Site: brandenburg
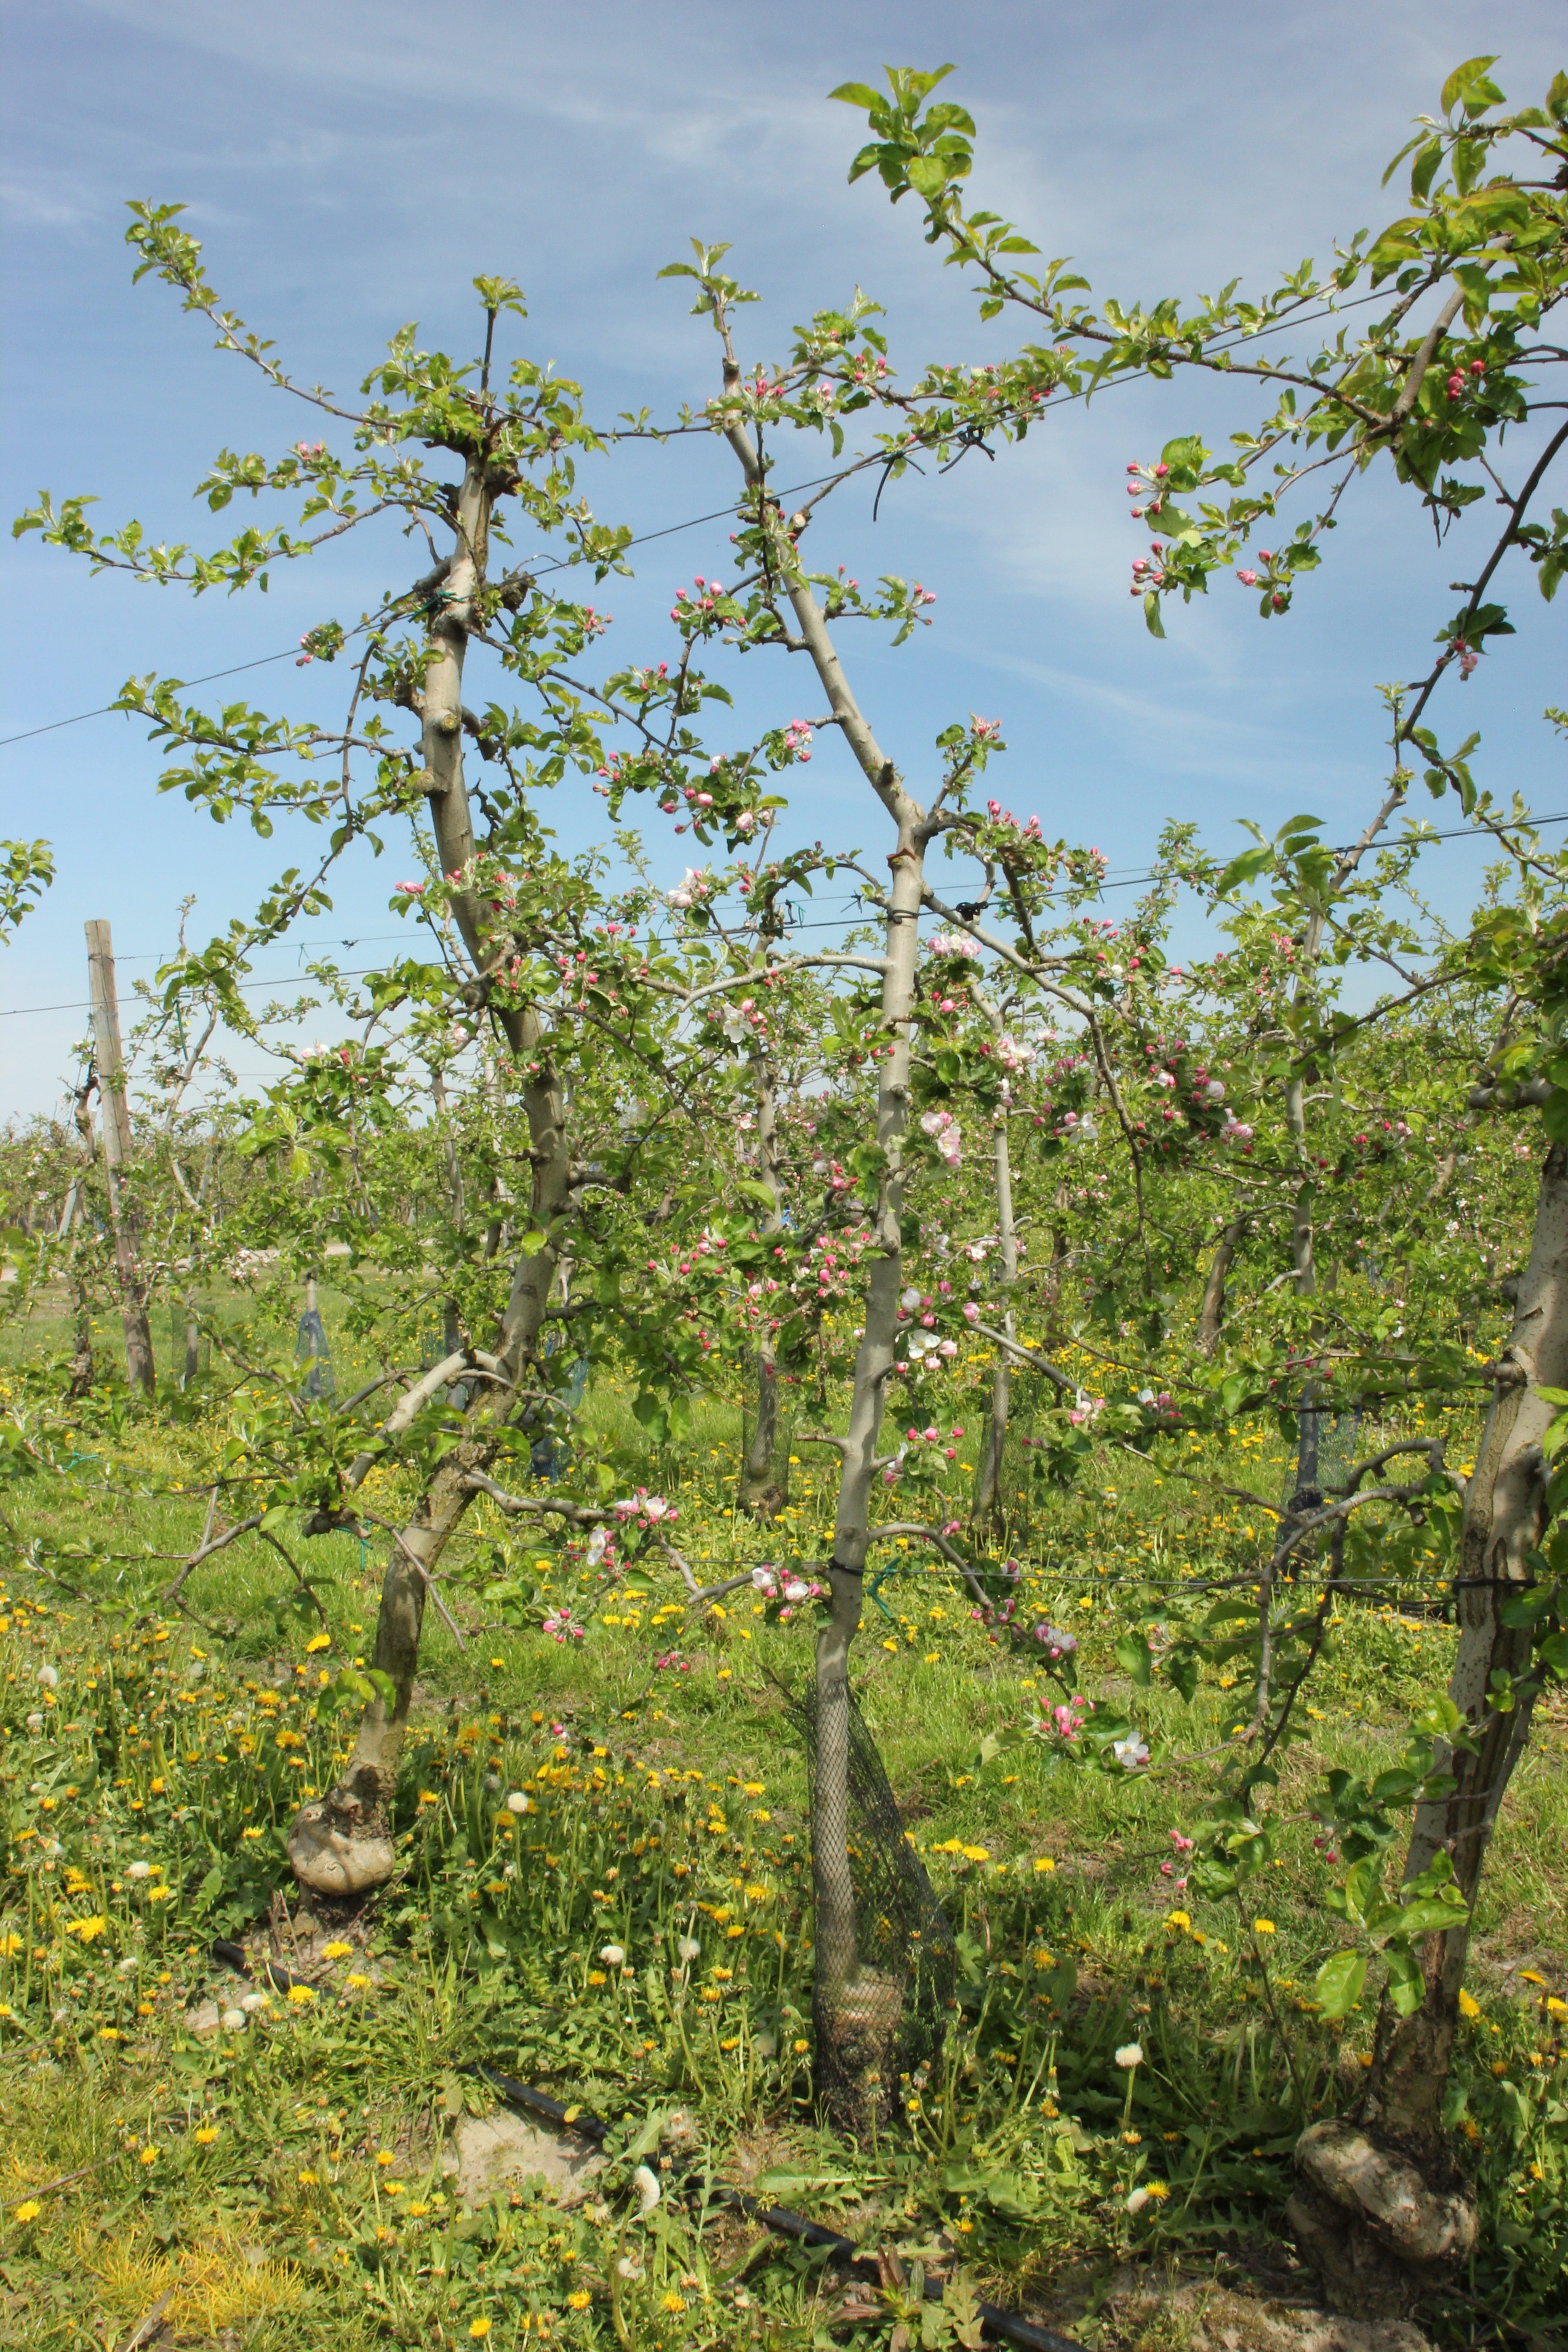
Growth stage (BBCH 60): Flowering